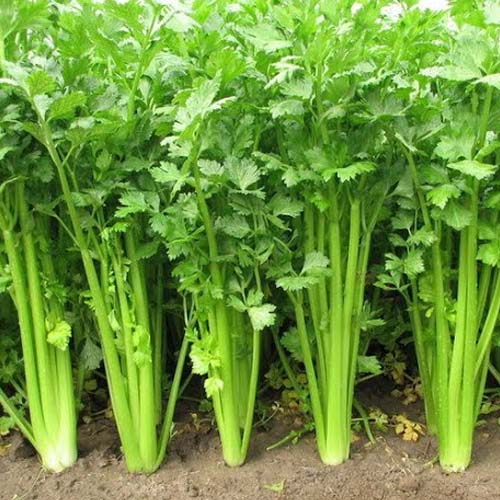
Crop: unknown
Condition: celery